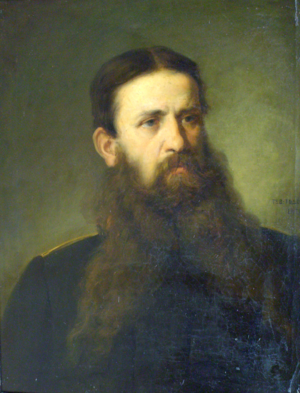
Stevan Todorović, ou Steva Todorović est un peintre serbe. Au cours de sa carrière, il a évolué de la peinture Biedermeier au réalisme en passant par le romantisme. Il a été membre de l'Académie serbe des sciences et des arts.